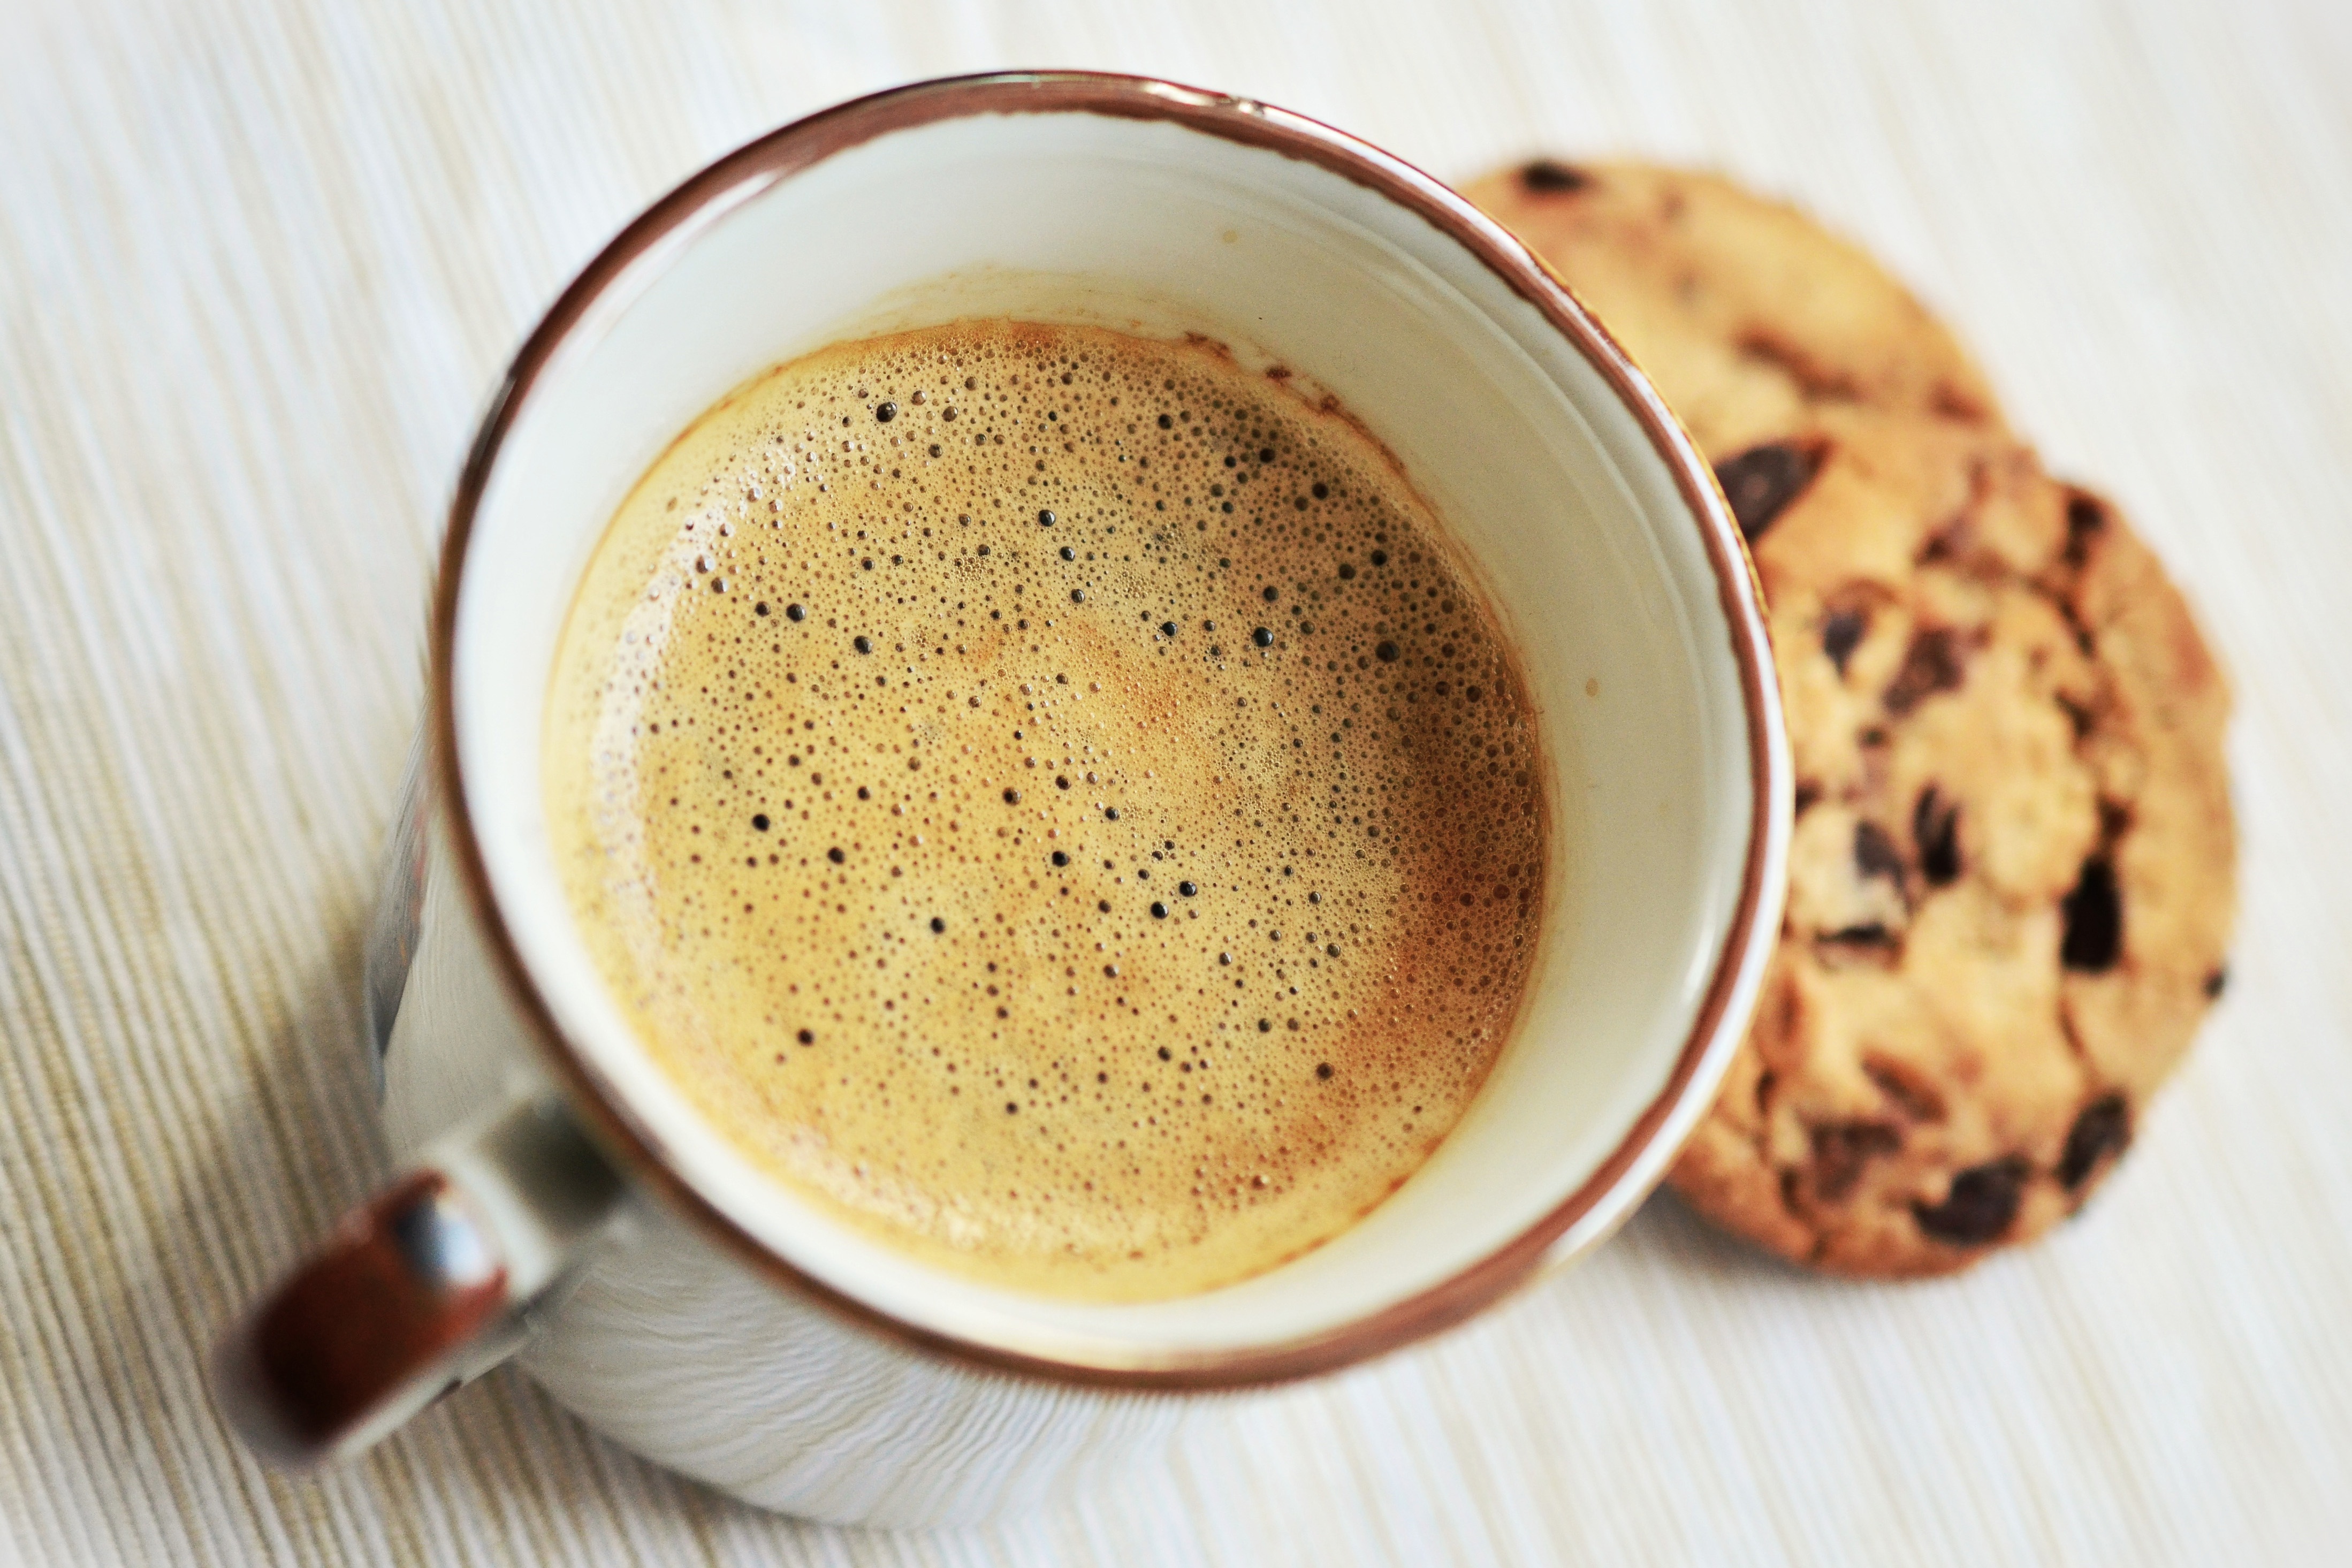
food, drink, espresso, ipoh white coffee, caffeine, coffee milk, ingredient, coffee, latte, indian filter coffee, white coffee, cuisine, hong kong style milk tea, non alcoholic beverage, cafe au lait, masala chai, dish, instant coffee, cup, cuban espresso, cortado, cappuccino, Milk punch, caff macchiato